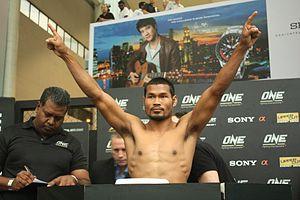
Yodsanan Sor Nanthachai, de son vrai nom Theera Phongwan, est un boxeur thaïlandais né le 17 août 1974 à Si Sa Ket.